Aligarh

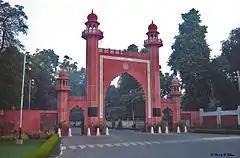
The main entrance gate of Aligarh Muslim University, founded and centralised in 1920.

Aligarh is associated with an applique and embroidery art known as "phool patti ka kaam".